Russian River (California)

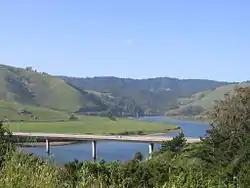
View of the Russian River and the Russian River Valley showing the California State Route 1 bridge near Jenner

The river provides wildlife habitat including warm and cold freshwater habitat for fish migration and spawning. Historically it is interesting as one of two Northern California coastal rivers mentioned in the early nineteenth century by Russian explorer K. T. Khlebnikov as hosting sturgeon, presumably white sturgeon ("Acipenser transmontanus"), along with the Pajaro River. Khlebnikov stated in his "1820 Travel Notes", "Mr. Kuskov had sent two baidarkas to the Slavyanka River to catch sturgeon, and they returned today with ten fish...the largest one exceeding two arshins (4.67 feet) long". Moyle's "Inland Fishes of California" states that there were historic runs of white, but not green, sturgeon in the Russian River. White sturgeon are the largest freshwater fish in the United States.